Kita-Itami Station

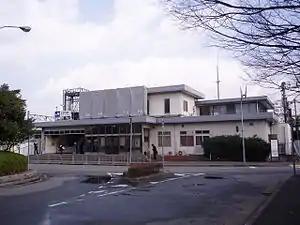
Kita-Itami Station

Kita-Itami Station is served by the Fukuchiyama Line (JR Takarazuka Line), and is located 7.9 kilometers from the terminus of the line at and 15.6 kilometers from .